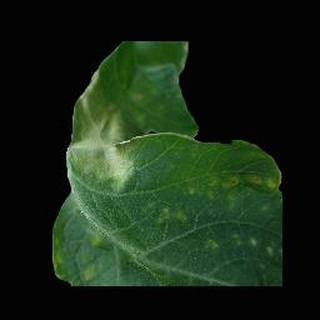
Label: tomato_late_blight